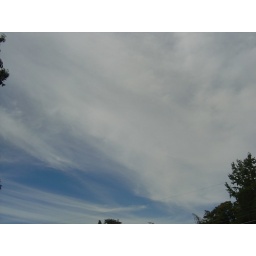
More clouds in the sky with a small section of blue over there.